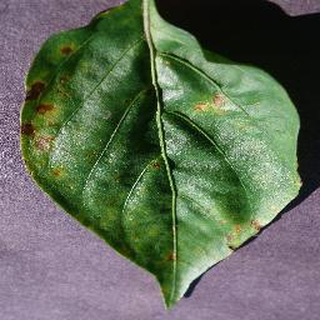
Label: bell_pepper_bacterial_spot